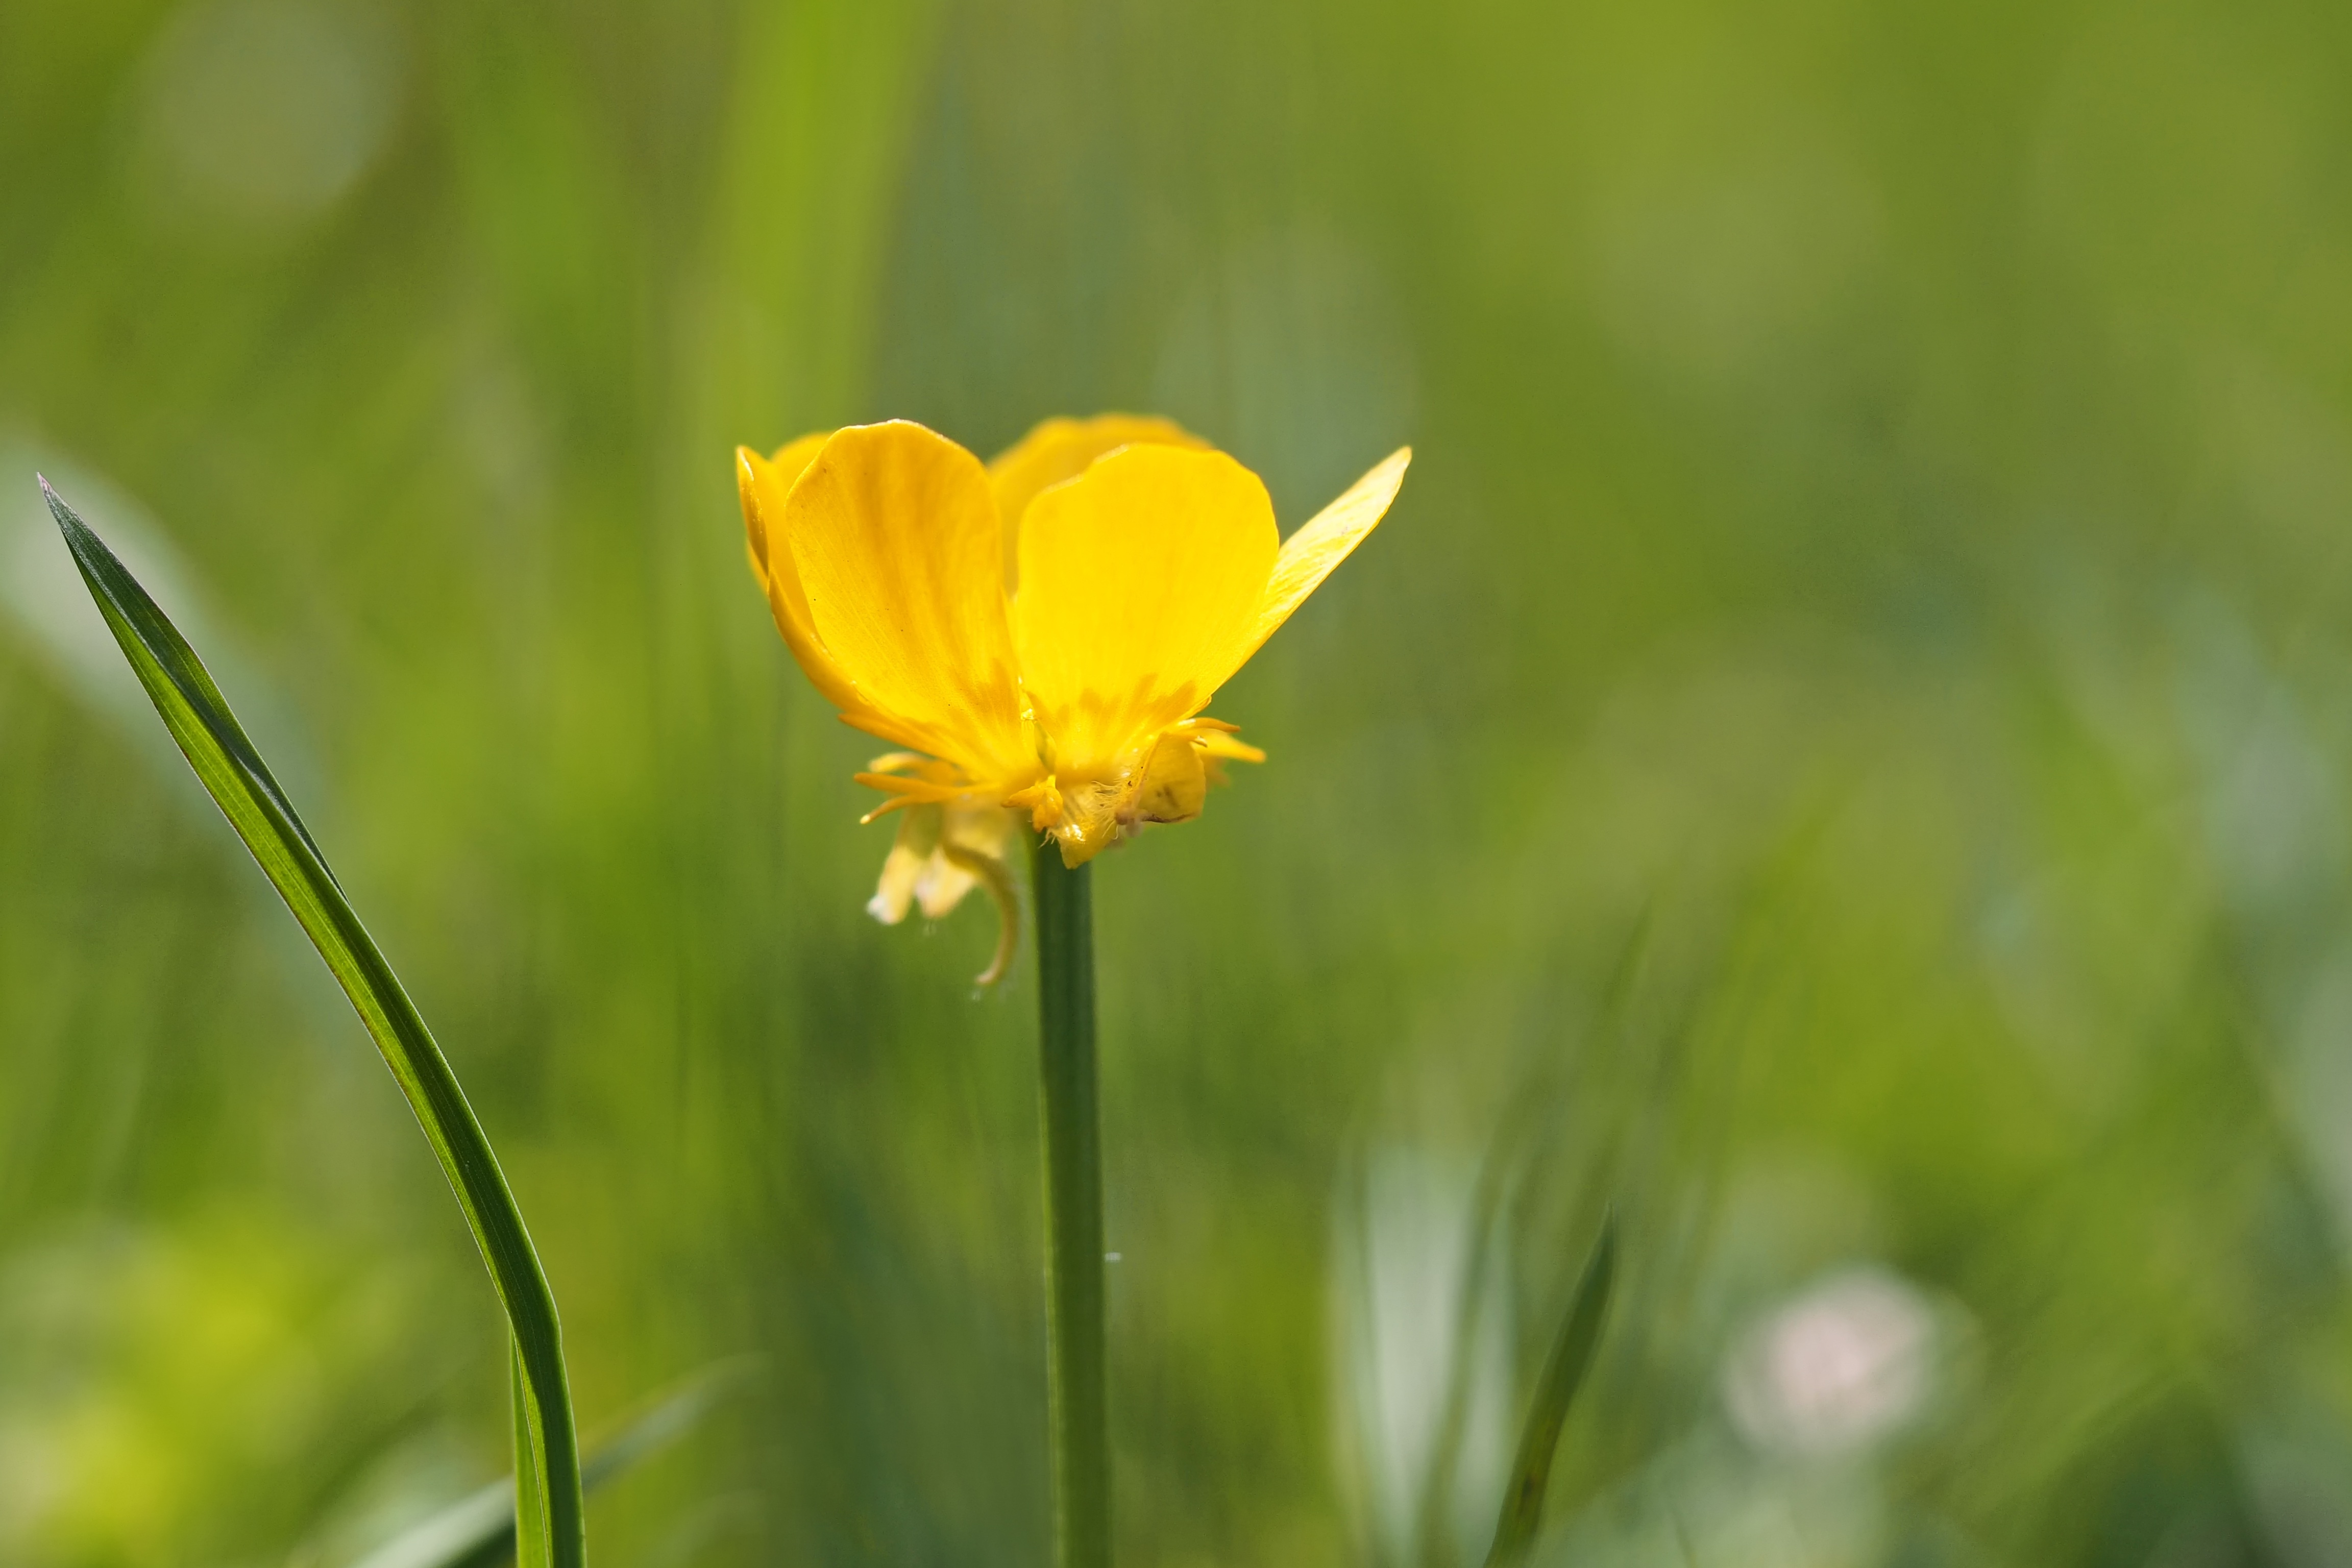
nature, grass, plant, meadow, sunlight, flower, petal, live, spring, yellow, flora, wildflower, cool image, cool photo, macro photography, daisy family, plant stem, computer wallpaper